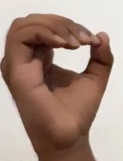
ASL sign: O